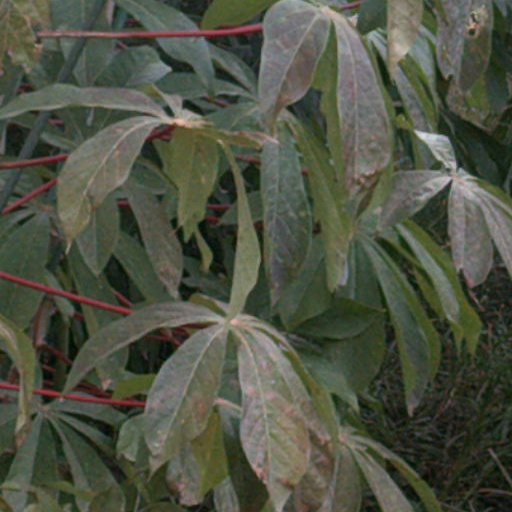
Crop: cassava